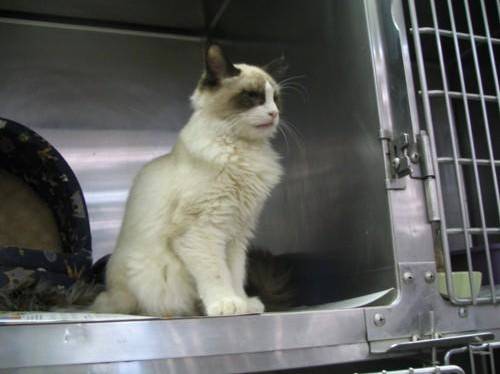
Label: cat